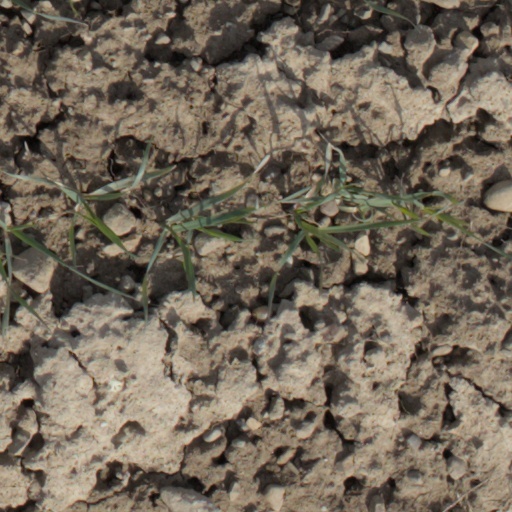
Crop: wheat